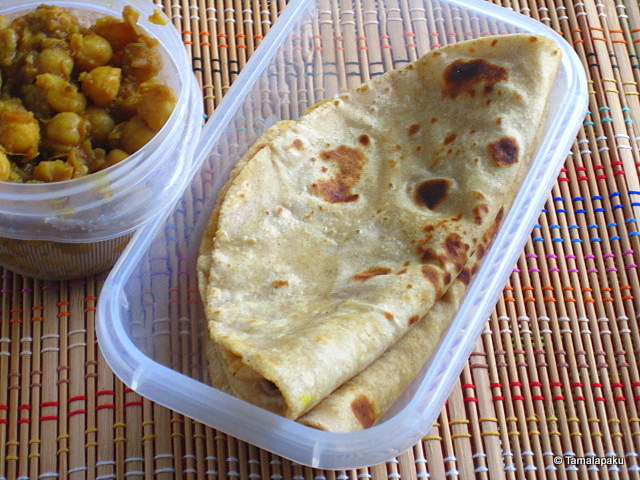
Dish: chapati